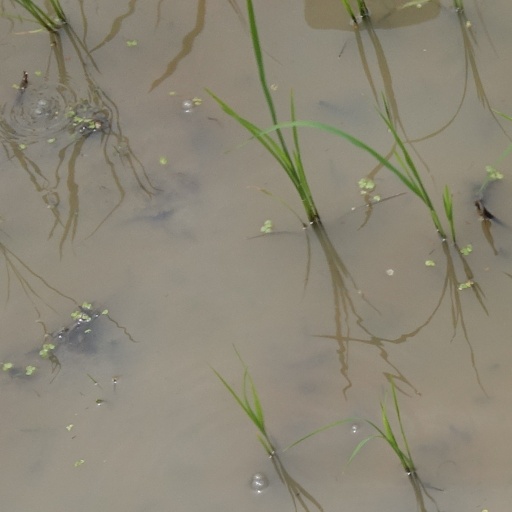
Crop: rice